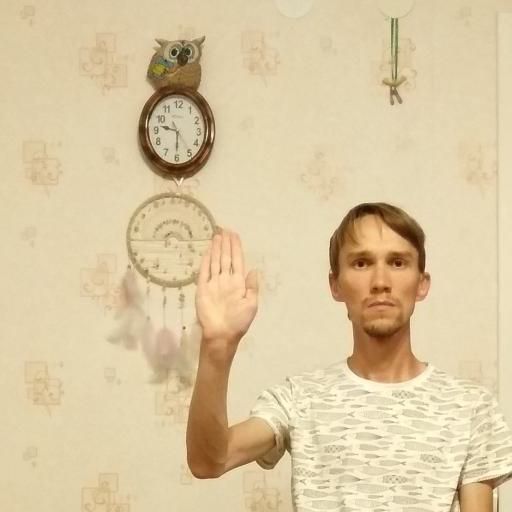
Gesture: stop